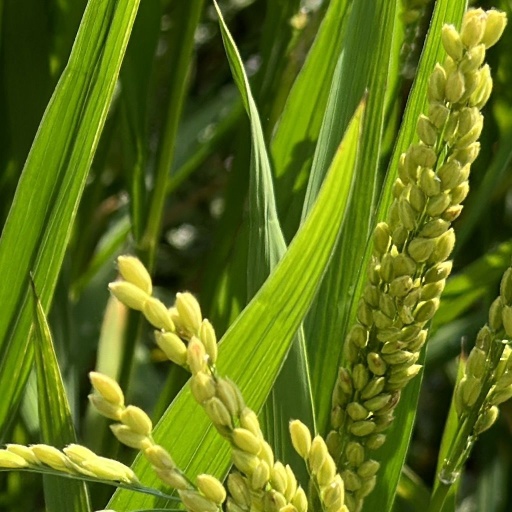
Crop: rice